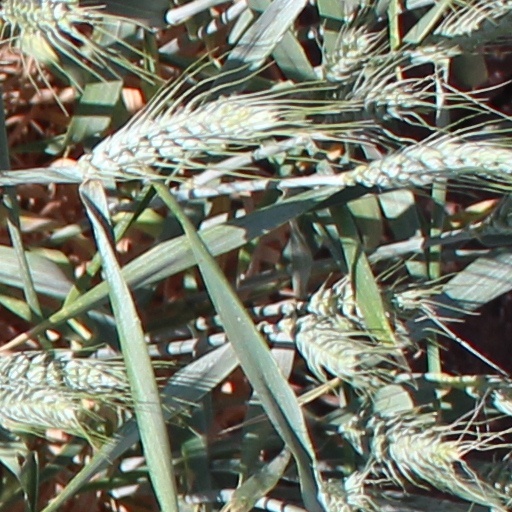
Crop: wheat